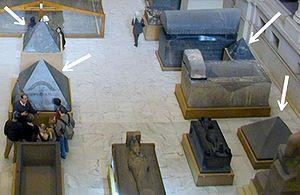
Un pyramidion, appelé aussi benben en égyptien ancien, est un élément pyramidal couronnant le sommet d'une pyramide et plus généralement d'un monument. Par extension, il désigne un style d’aménagement de toiture développé au début du XXᵉ siècle et aussi une petite pyramide isolée.